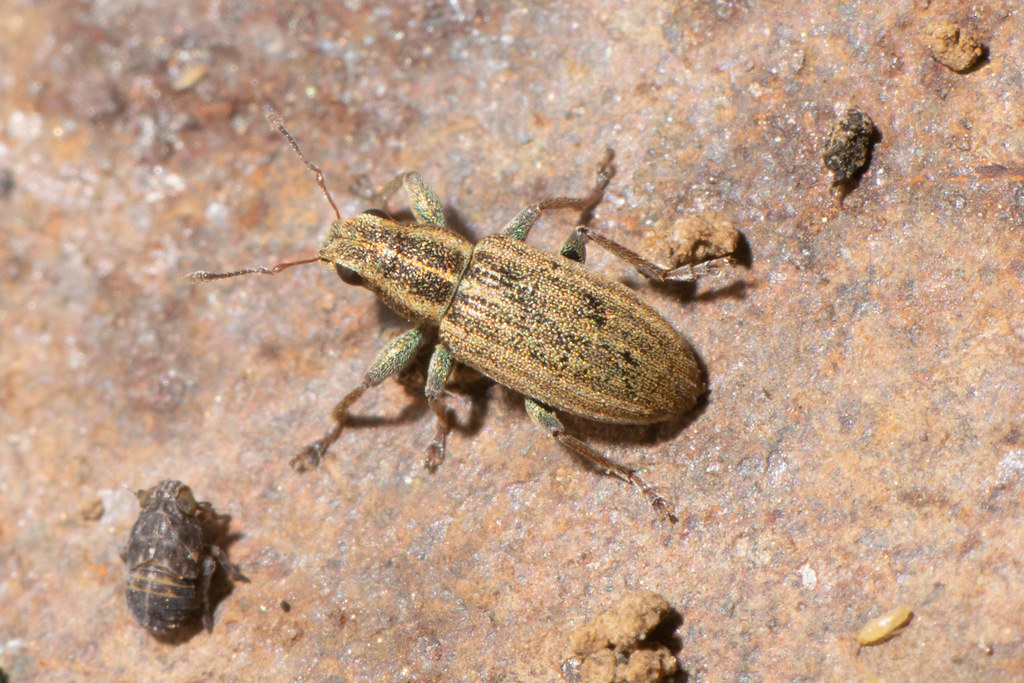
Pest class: pea_leaf_weevil